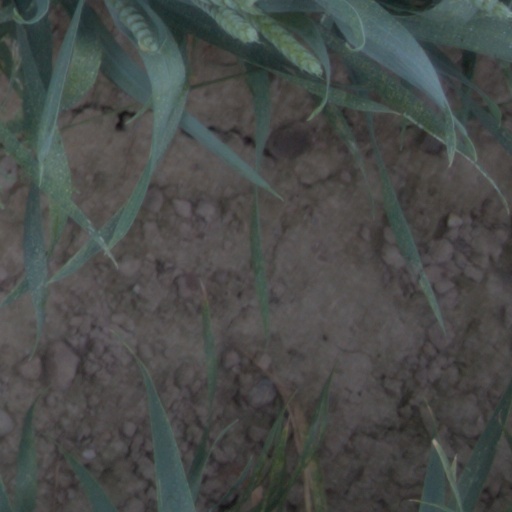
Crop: wheat